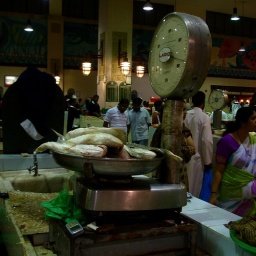
at the fish market in Kuwait